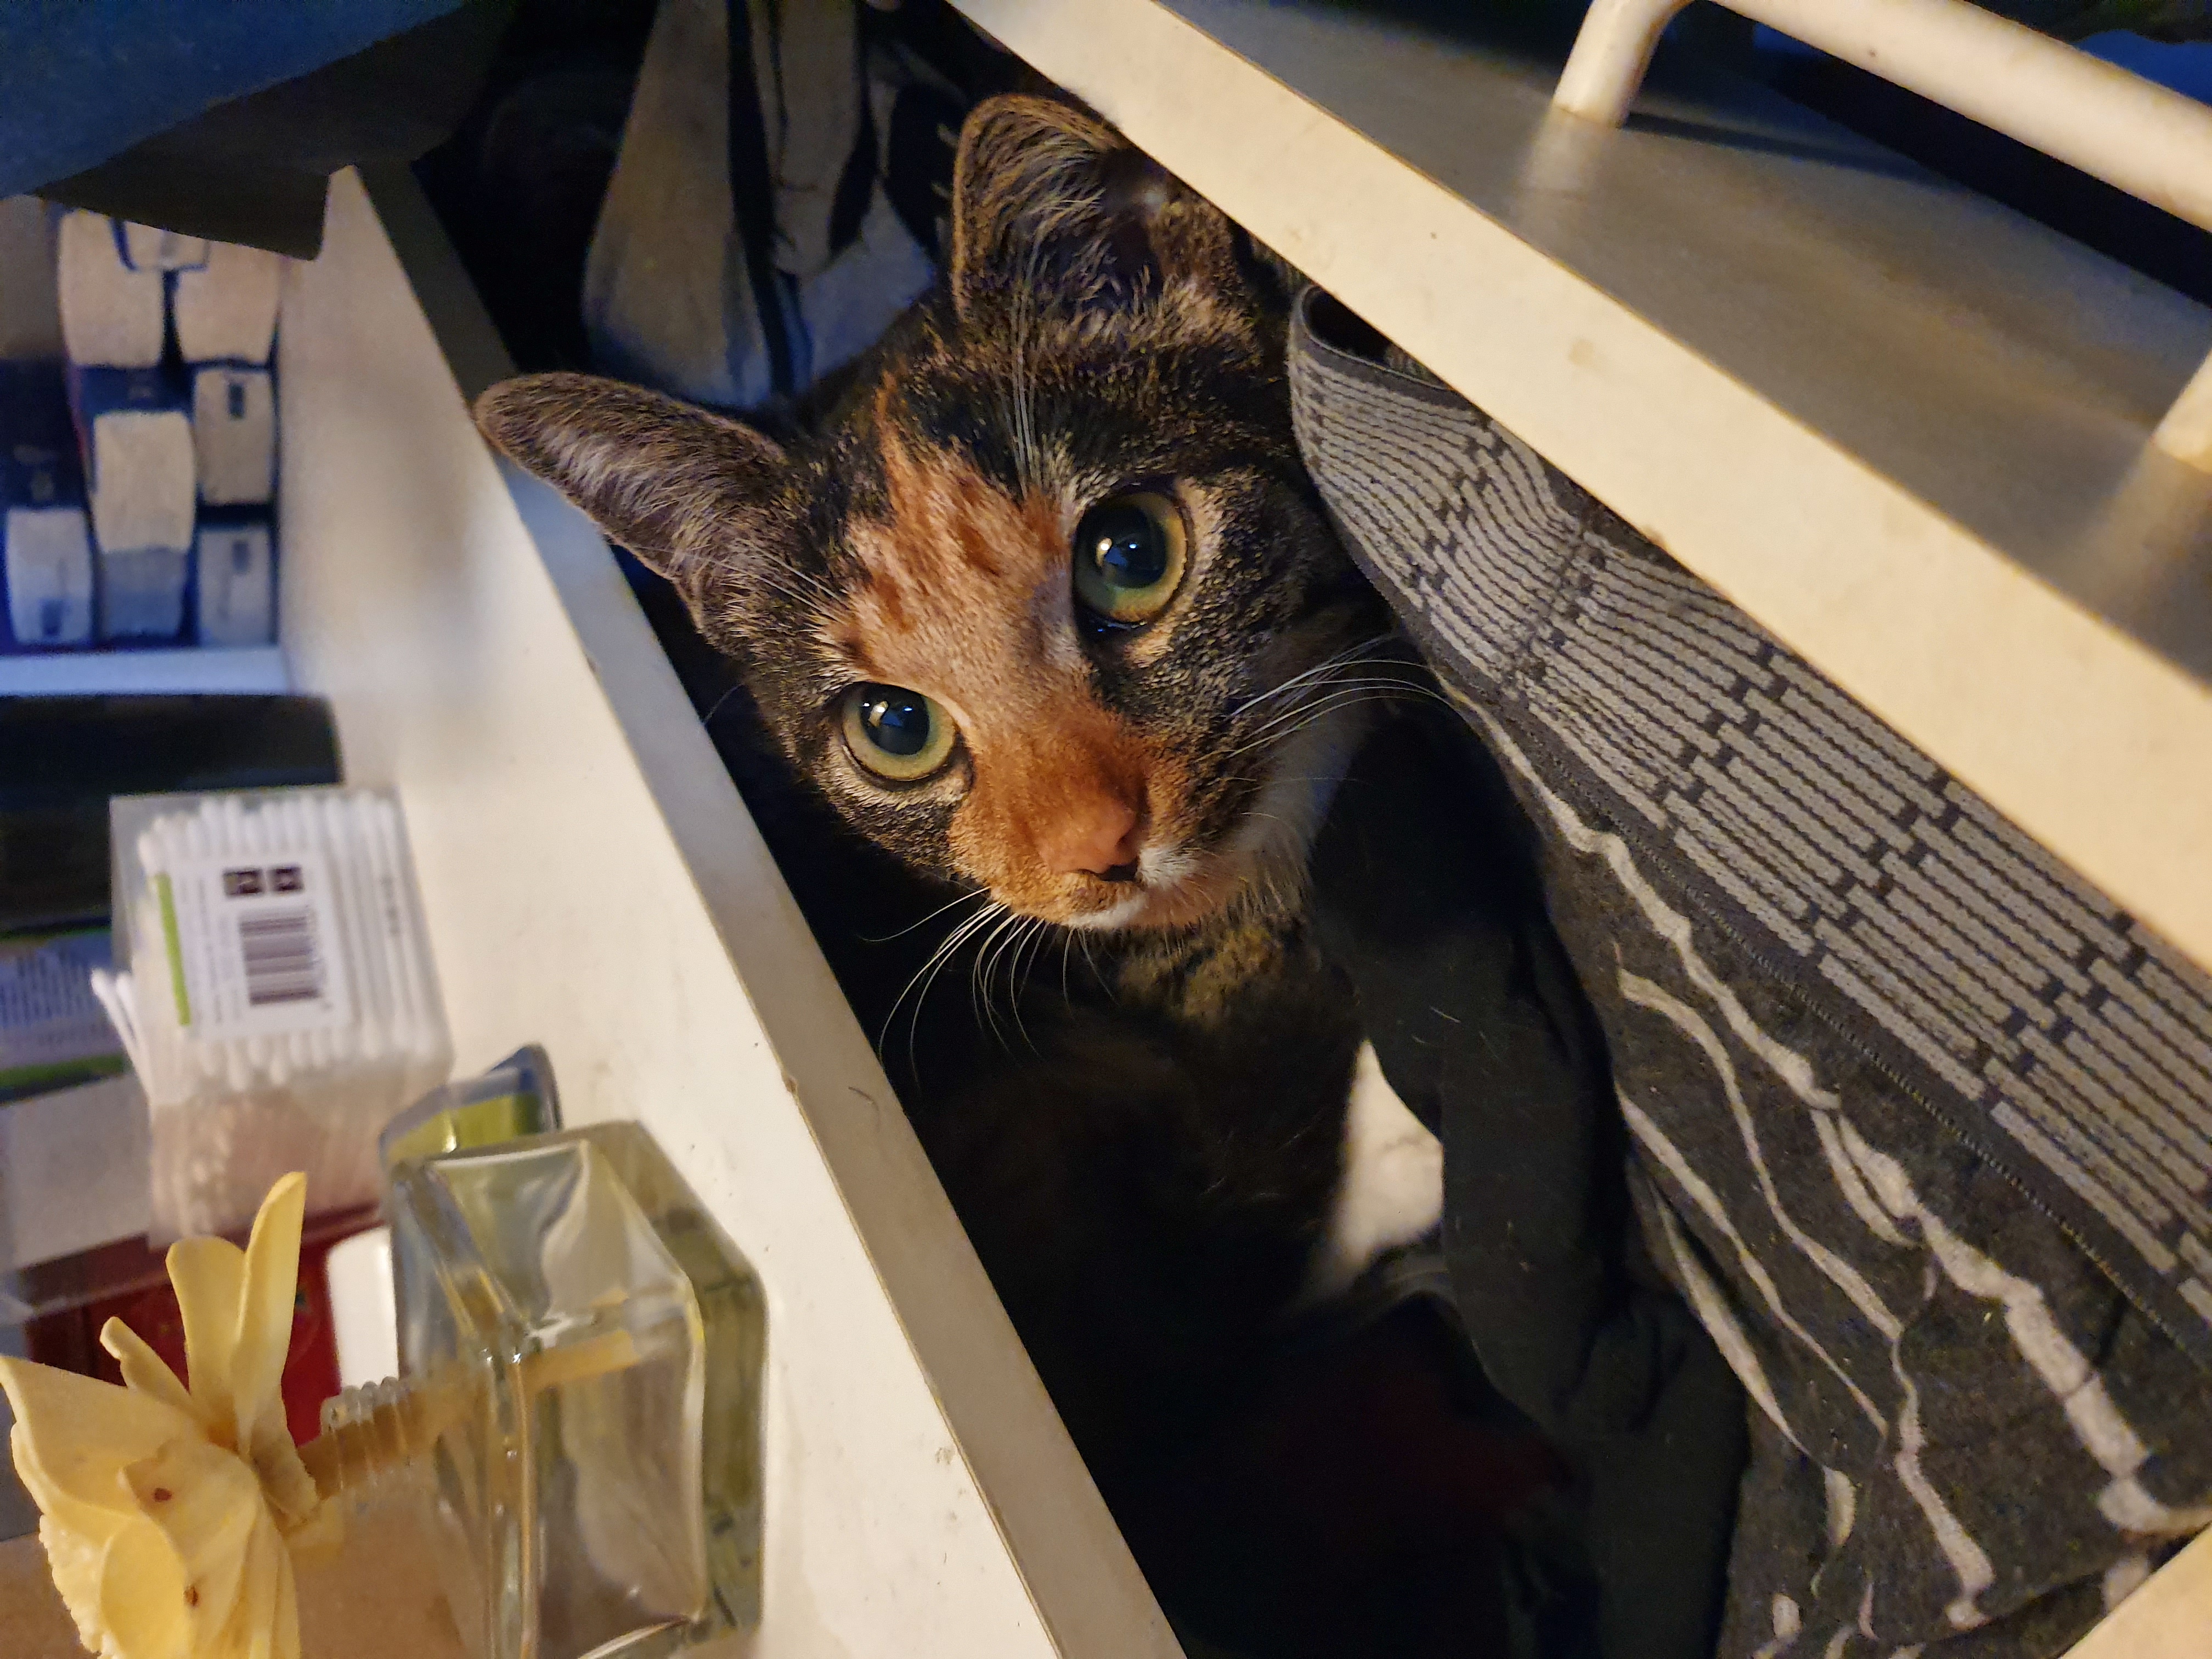
Cataleya, cat, small to medium sized cats, mammal, felidae, whiskers, carnivore, asian, domestic short haired cat, european shorthair, ocicat, bengal, chausie, tabby cat, toyger, kitten, fawn, oriental shorthair